Par (score)

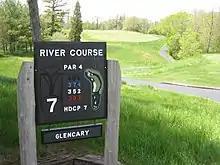
A sign at The River Course at Blackwolf Run in Kohler, Wisconsin, indicating that the seventh hole being played is a par-four

In golf, par is the predetermined number of strokes that a proficient (scratch, or zero handicap) golfer should require to complete a hole, a round (the sum of the pars of the played holes), or a tournament (the sum of the pars of each round). For scoring purposes, a golfer's number of strokes is compared with the par score to determine how much the golfer was either "over par", "under par", or "even/level par".